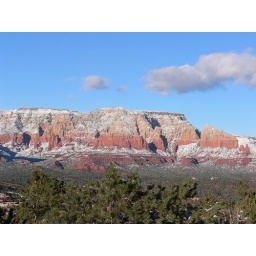
Scenes of the red rocks around Sedona, Arizona